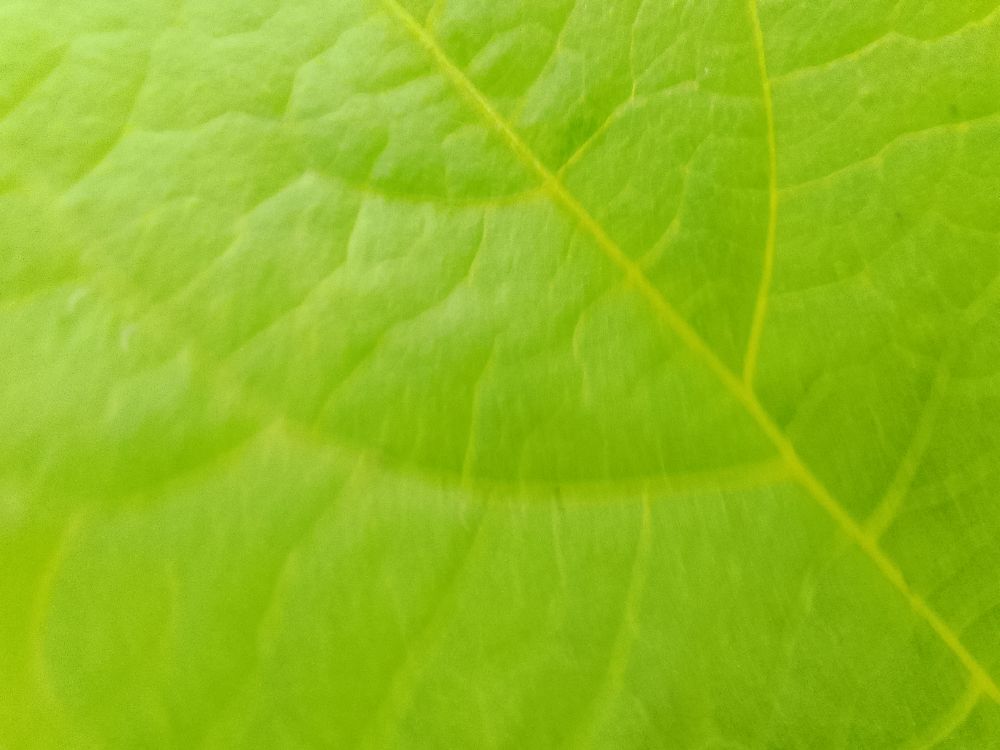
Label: healthy